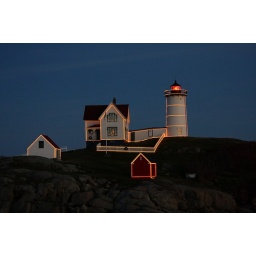
Christmas illuminations in twilight, Cape Neddick, York, Maine. Note Christmas tree in window (view large)..